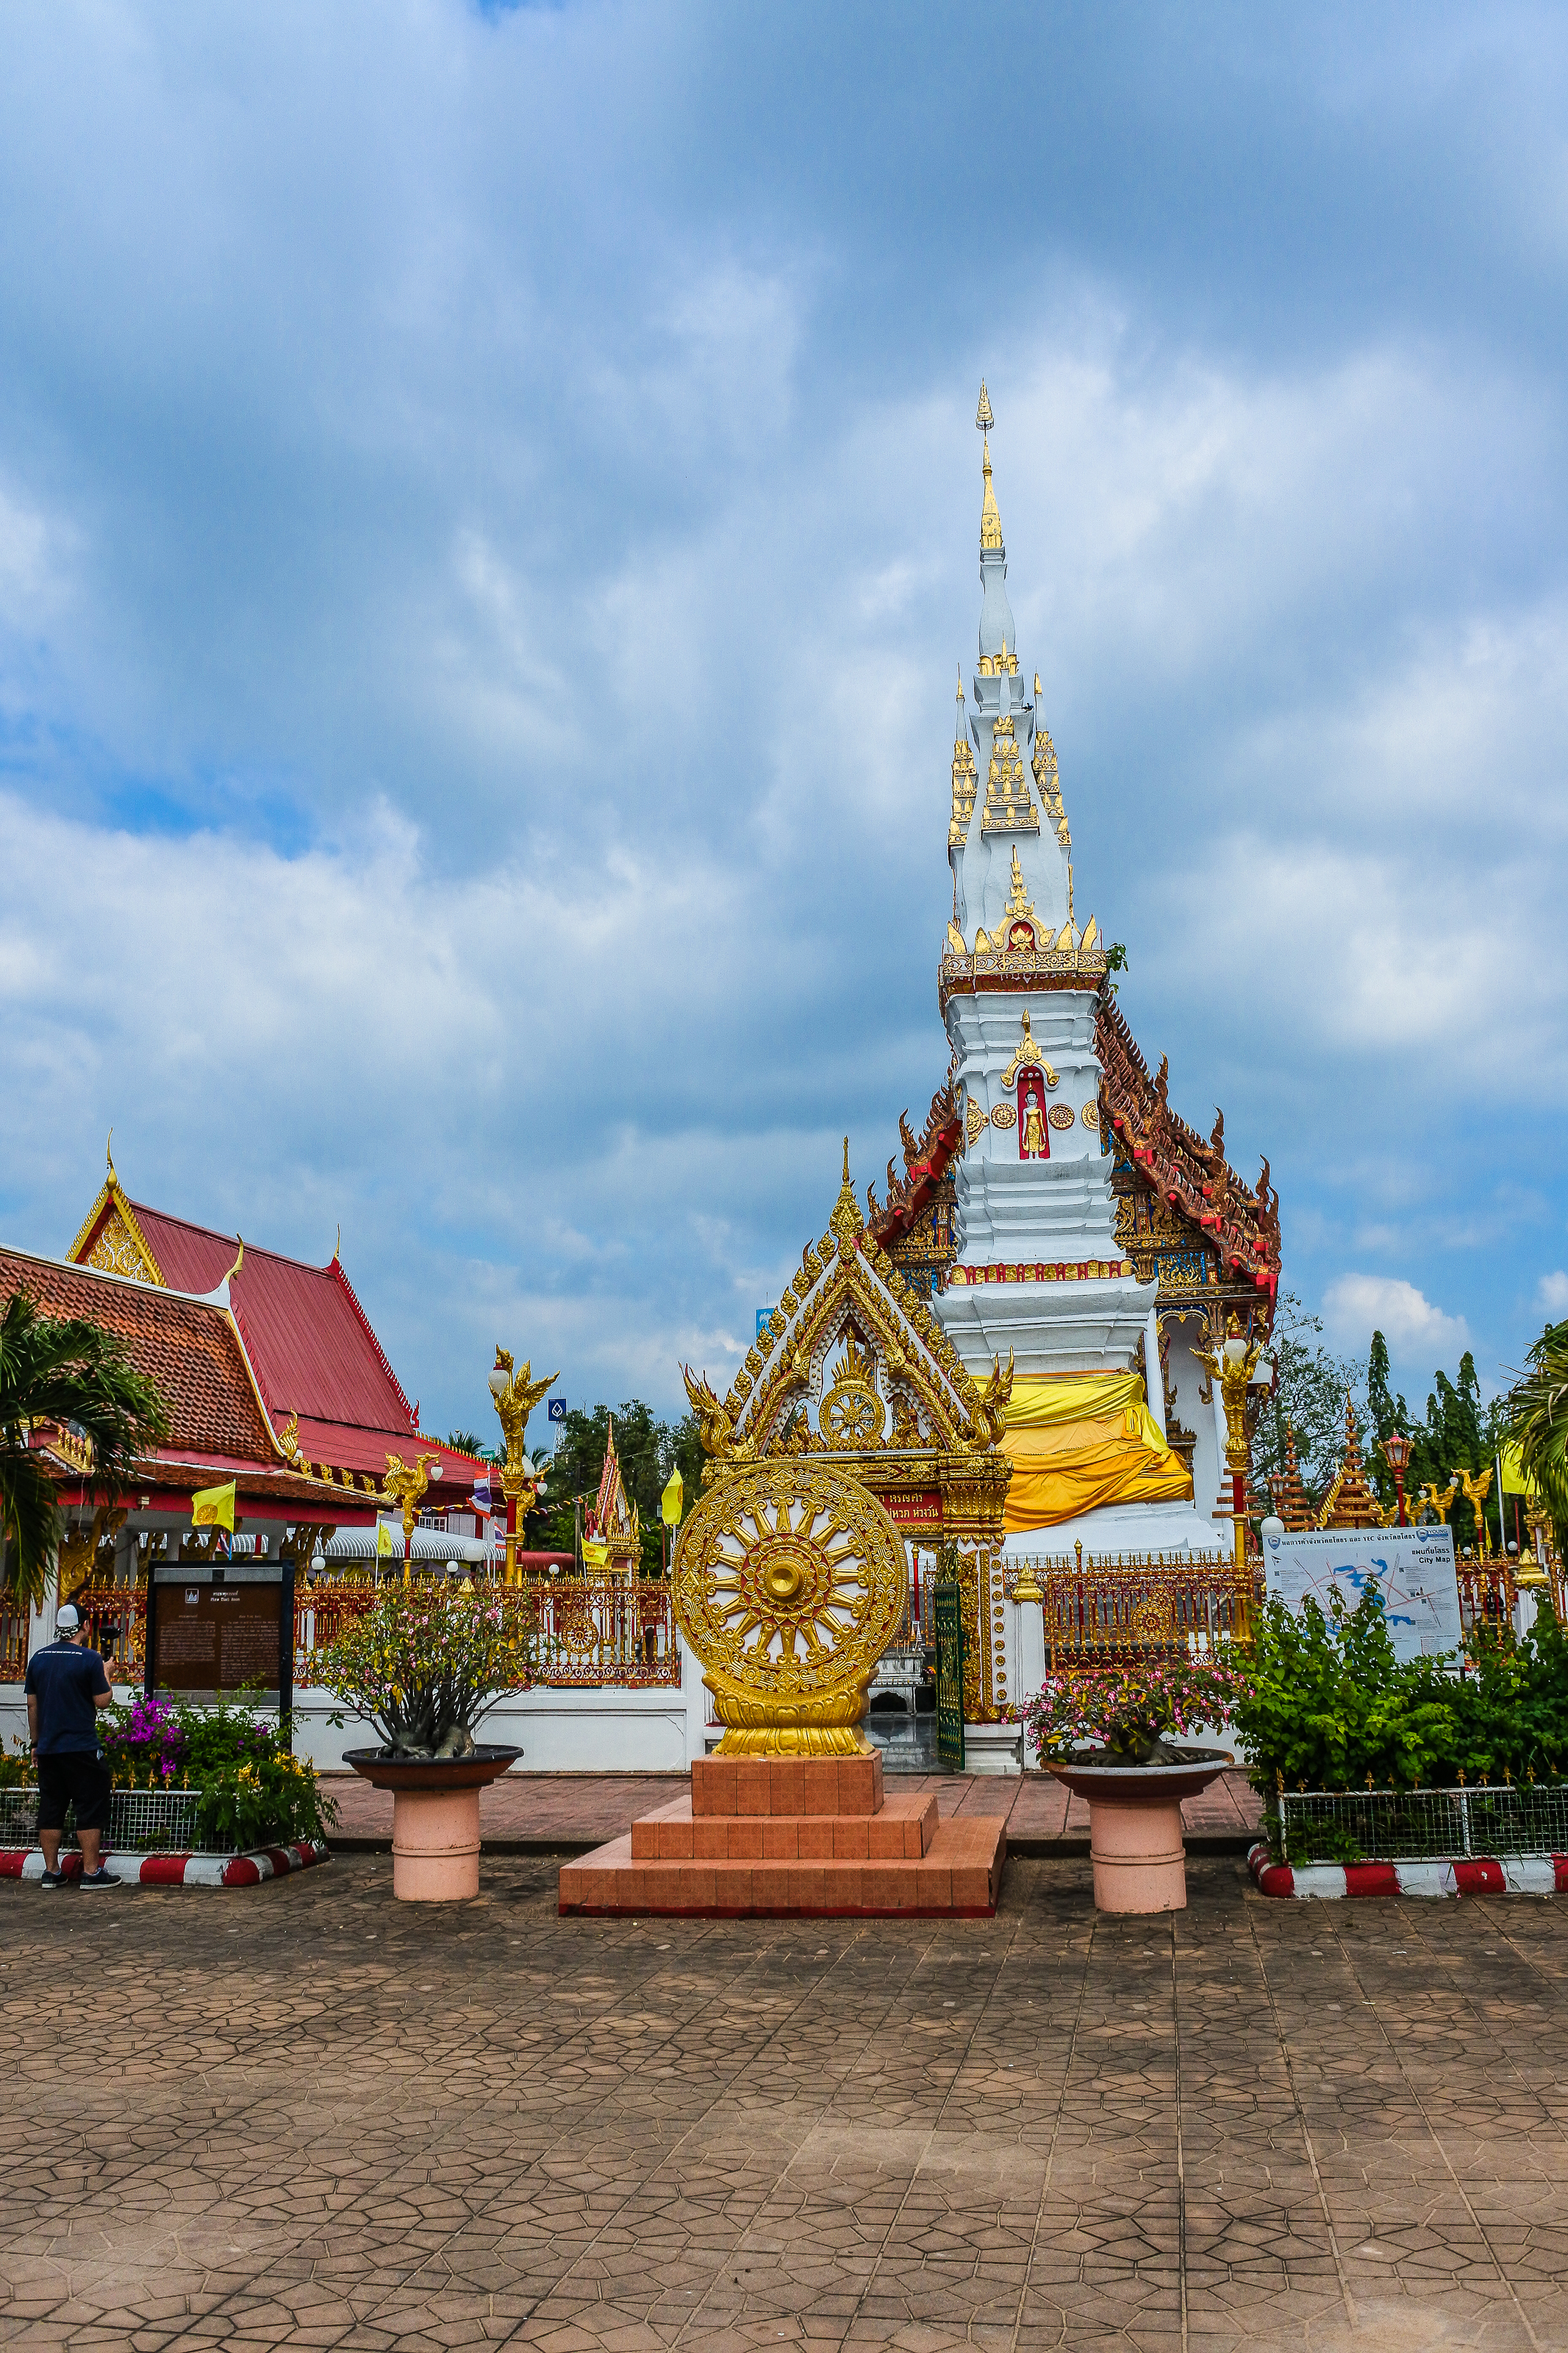
anand, mahathad, relic, chedi, yasothorn, prathat, yasothon, building, mahatat, phra, mahathat, buddha, thailand, landmark, pra, phrathad, thad, old, tat, thai, history, ancient, stupa, phathat, disciple, pratat, maha, phathad, gold, ananda, architecture, anon, art, asia, pha, northeast, wat, buddhism, monk, phrathat, religion, arnon, pagoda, monastery, esan, culture, buddhist, temple, travel, place of worship, sky, cloud, tourism, shrine, leisure, historic site, vacation, tourist attraction